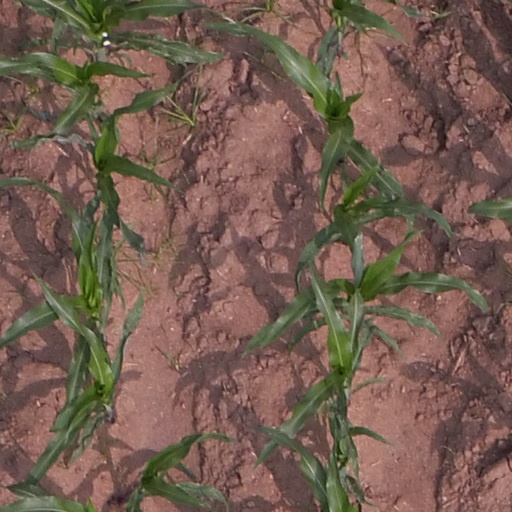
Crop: maize; corn